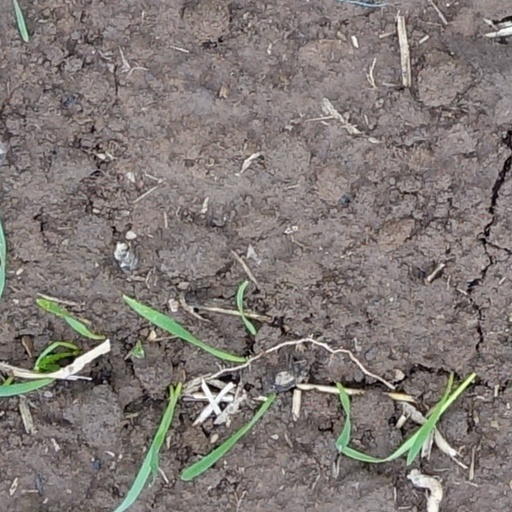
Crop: wheat